Angus Cunninghame Graham

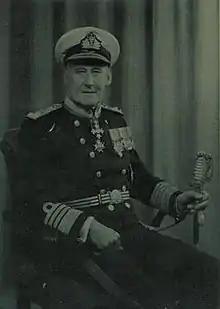
Admiral Sir Angus Cunnnghame Graham KBE CB RN

Admiral Sir Angus Edward Malise Bontine Cunninghame Graham of Gartmore and Ardoch (16 February 1893 – 14 February 1981) was a Royal Navy officer who became Flag Officer, Scotland.